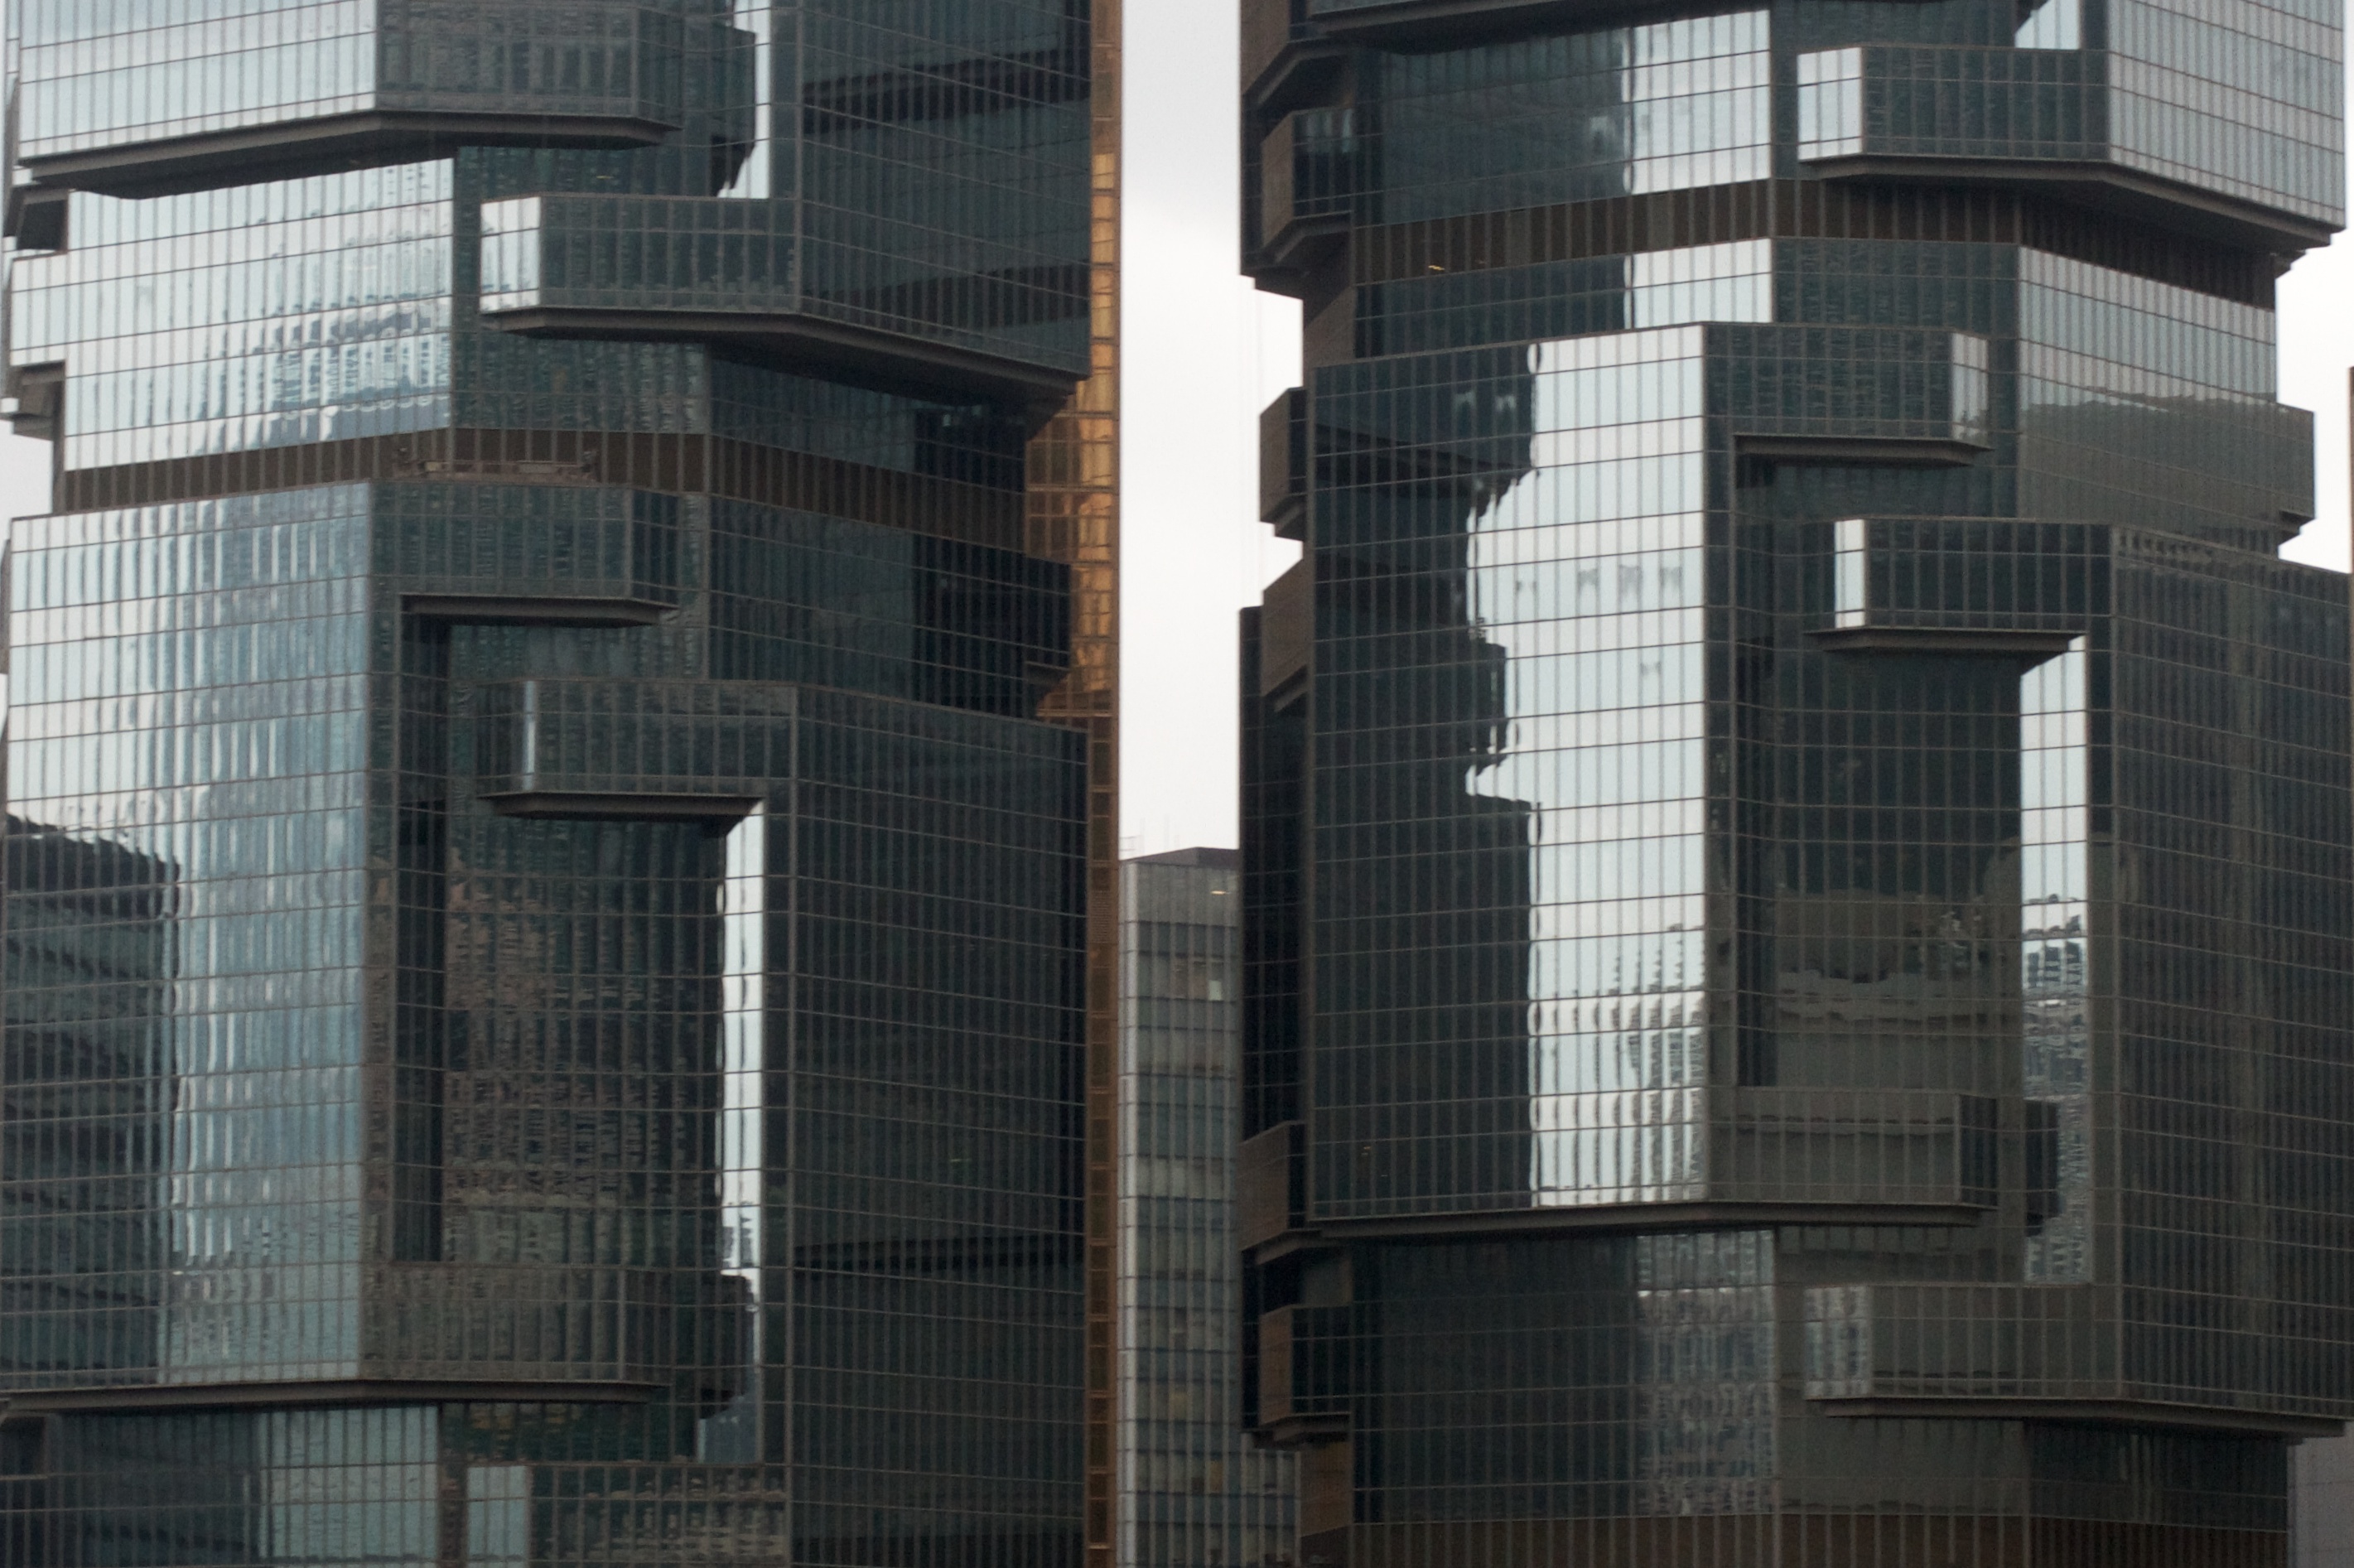
architecture, structure, skyscraper, downtown, facade, brick, tower block, condominium, brutalist architecture